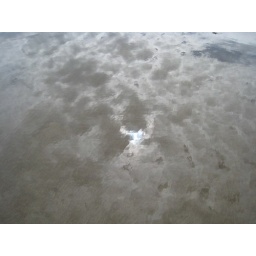
sky in sand